Asma Khan

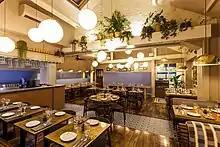
Interior of original Darjeeling Express

Simon Quayle, a regular customer and executive director of Shaftesbury, offered her the opportunity to compete for a lease in Soho. When an investor backed out, Khan's husband gave her the money she needed, although he disapproved of the business. Khan opened Darjeeling Express, a 56-seat location offering Indian Rajput and Bengali home cooking specialties, in 2017 in Soho. She named the restaurant after a train she rode as a child during summer holidays. Her team consisted of Asian immigrant women who all had full-time jobs and were never trained professionally; they worked for Khan on their days off but were able to cut back hours at their other jobs and eventually give them up altogether. Most of the all-female kitchen staff at the restaurant are second daughters. All are South Asian. "Food & Wine" called Darjeeling Express a "smash hit". Khan was profiled by the BBC in a short documentary.